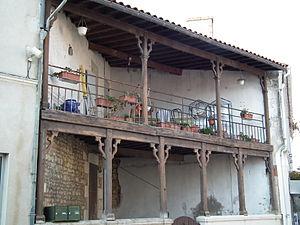
Maison ancienne à Cozes
Cozes est une commune du Sud-Ouest de la France, située dans le département de la Charente-Maritime. Ses habitants sont appelés les Cozillons et les Cozillonnes.